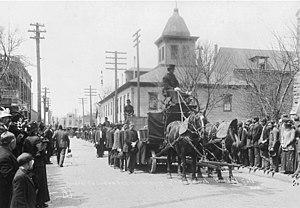
Le massacre de Ludlow fait référence à une action de représailles de la Colorado National Guard durant laquelle 26 grévistes trouvèrent la mort, à Ludlow dans le Colorado le 20 avril 1914. Ce massacre fait suite à un long affrontement entre les grévistes, au nombre de 1 200, et les soldats de la garde nationale et les hommes de l'agence Baldwin-Felts Detective au service de la Colorado Fuel & Iron Company. Le campement des mineurs et de leurs familles est attaqué à la mitrailleuse par deux compagnies de la garde nationale, les grévistes répondent à coups de fusil. Les affrontements durent toute la journée, à la tombée de la nuit les gardes nationaux mettent le feu au camp, treize mineurs sont tués. Le lendemain, on découvre dans les restes du camp les cadavres calcinés de onze enfants et deux femmes dans une fosse, les mineurs ayant creusé des fosses sous leurs tentes pour échapper aux tirs.